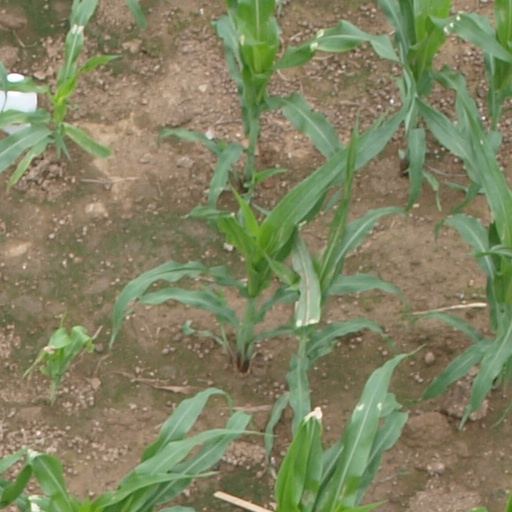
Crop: maize; corn